Antenna (radio)

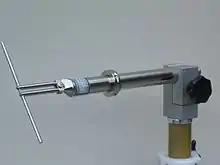
Half-wave dipole antenna

The dipole antenna, which is the basis for most antenna designs, is a balanced component, with equal but opposite voltages and currents applied at its two terminals. The vertical antenna is a "monopole" antenna, not balanced with respect to ground. The ground (or any large conductive surface) plays the role of the second conductor of a monopole. Since monopole antennas rely on a conductive surface, they may be mounted with a "ground plane" to approximate the effect of being mounted on the Earth's surface.